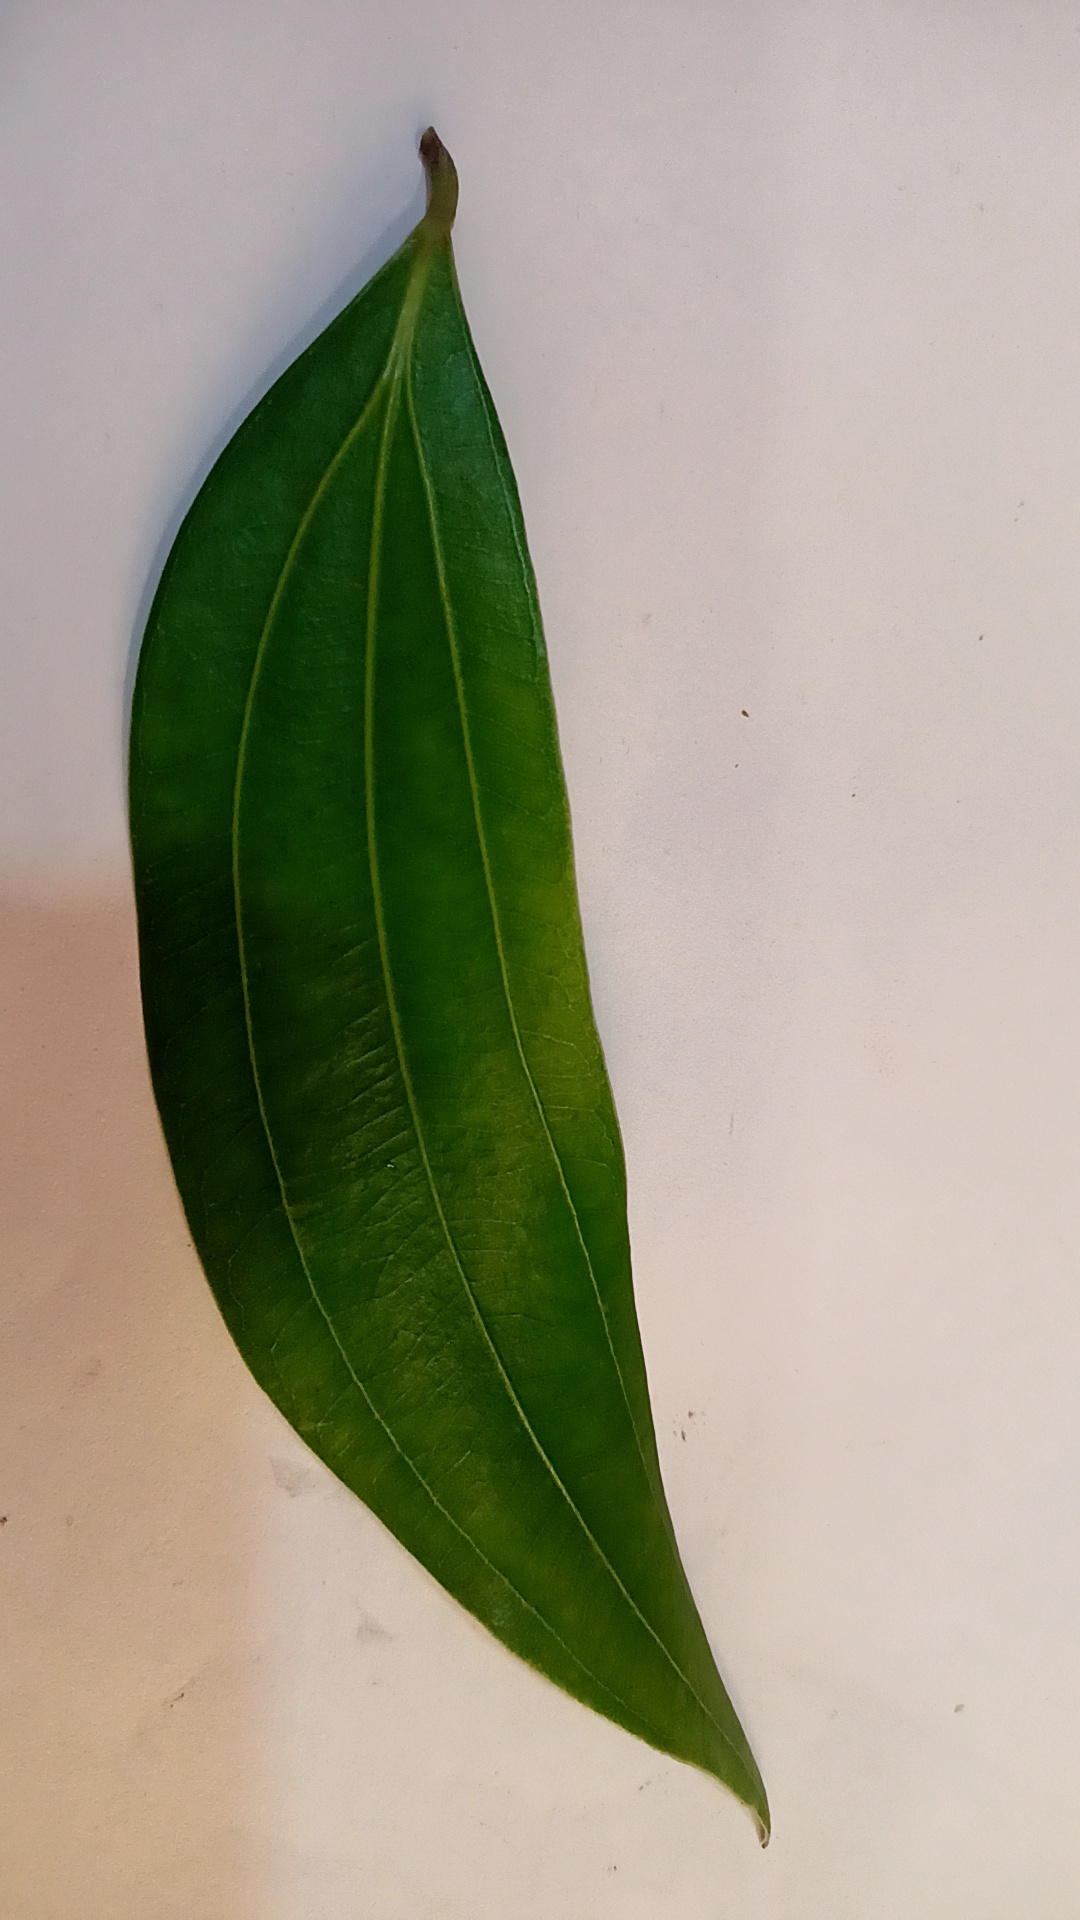
Label: Healthy